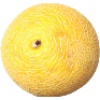
Label: Cantaloupe 1